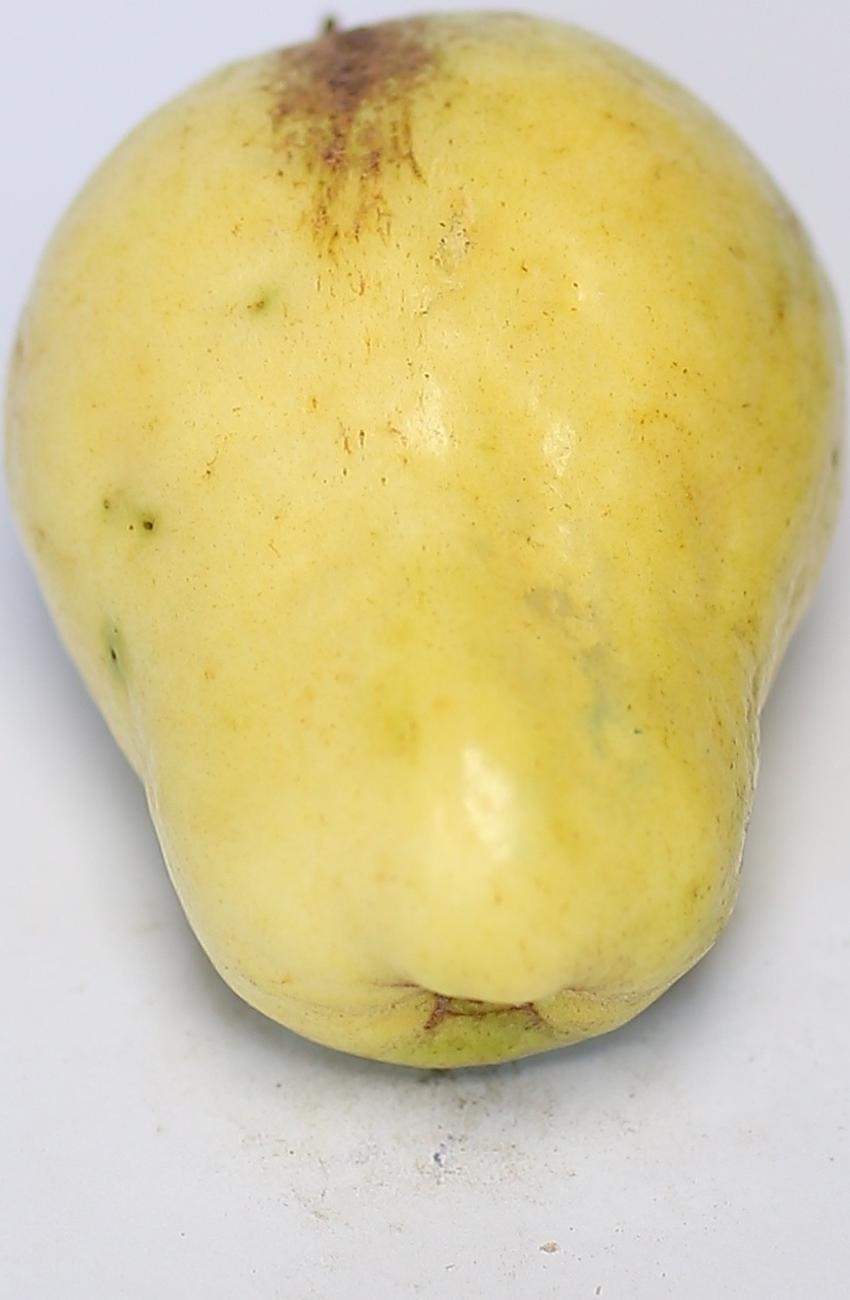
Maturity: ripe
Variety: thadhrami